Gullgubber

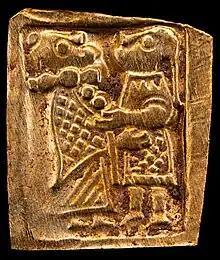
Gold foil figure from c. AD 700, found at Aska in Hagebyhöga, Sweden, in 2020.

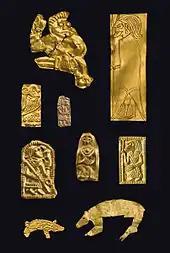
6th–7th-century gullgubber from Sorte Muld, Bornholm

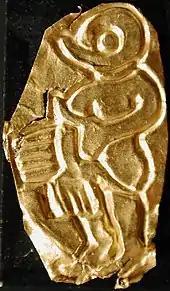
A "wraith" gullgubbe

Gullgubber (Norwegian) or guldgubber (Danish), guldgubbar (Swedish), are art-objects, amulets, or offerings found in Scandinavia and dating to the Nordic Iron Age. They consist of thin pieces of beaten gold (occasionally silver), usually between . in size, usually stamped with a motif, and are the oldest examples of toreutics in Northern Europe.